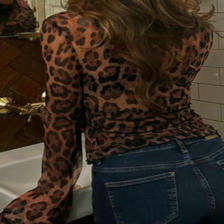
Label: Modal